Láilá Susanne Vars

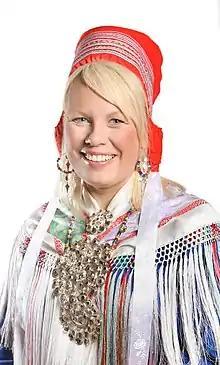

Laila Susanne Vars is a Norwegian-Sami human rights lawyer and former politician. Elected rector of Sámi University of Applied Sciences 2019-2023. First Sámi woman to achieve a PhD in Law. Vars is appointed by the Governmemnt of Sweden, Ministry of Culture as Commissioner of the Truth Commission for the Sámi People in Sweden. She is former research director at the Norwegian National Human Rights Institution (NHRI) and former Expert member of the United Nations' Expert Mechanism on the Rights of Indigenous Peoples (EMRIP) 2017-2023.